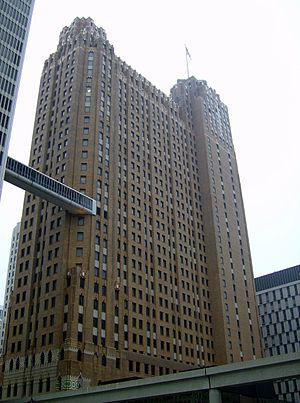
Guardian Building / Billedgalleri
Guardian Building er en skyskraber i Detroit, Michigan i USA. Bygningen ejes af Wayne County og er amtets hovedbygning. Guardian Building stod færdig i 1929, og blev oprindelig kaldt Union Trust Building efter banken, som den husede efter opførelsen. Den er et godt eksempel på art deco inden for arkitekturen, og har siden 1989 været fredet som en nationalhistorisk bygning.